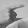
ASL letter: G